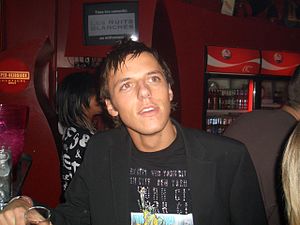
François Sterchele
Sterchele i 2004
François Sterchele var en belgisk fodboldspiller, der spillede for Club Brugge. Da han omkom i en trafikulykke, var han topscorer i sin klub, og i sæsonen 2006/2007 var han topscorer i Jupiter League. Han opnåede fire kampe på Belgiens fodboldlandshold, dog uden at score.